Cyril Lambkin

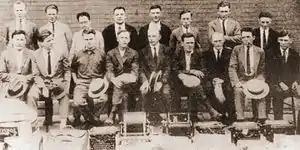
Some of those arrested in the 1922 Bridgman raid.

Lambkin was born in Papile, Lithuania, and immigrated to the United States in 1906. Lambkin began his political career in the Young People's Socialist League in 1908 before joining the Socialist Party a few years later while living in Detroit.